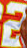
Number: 2